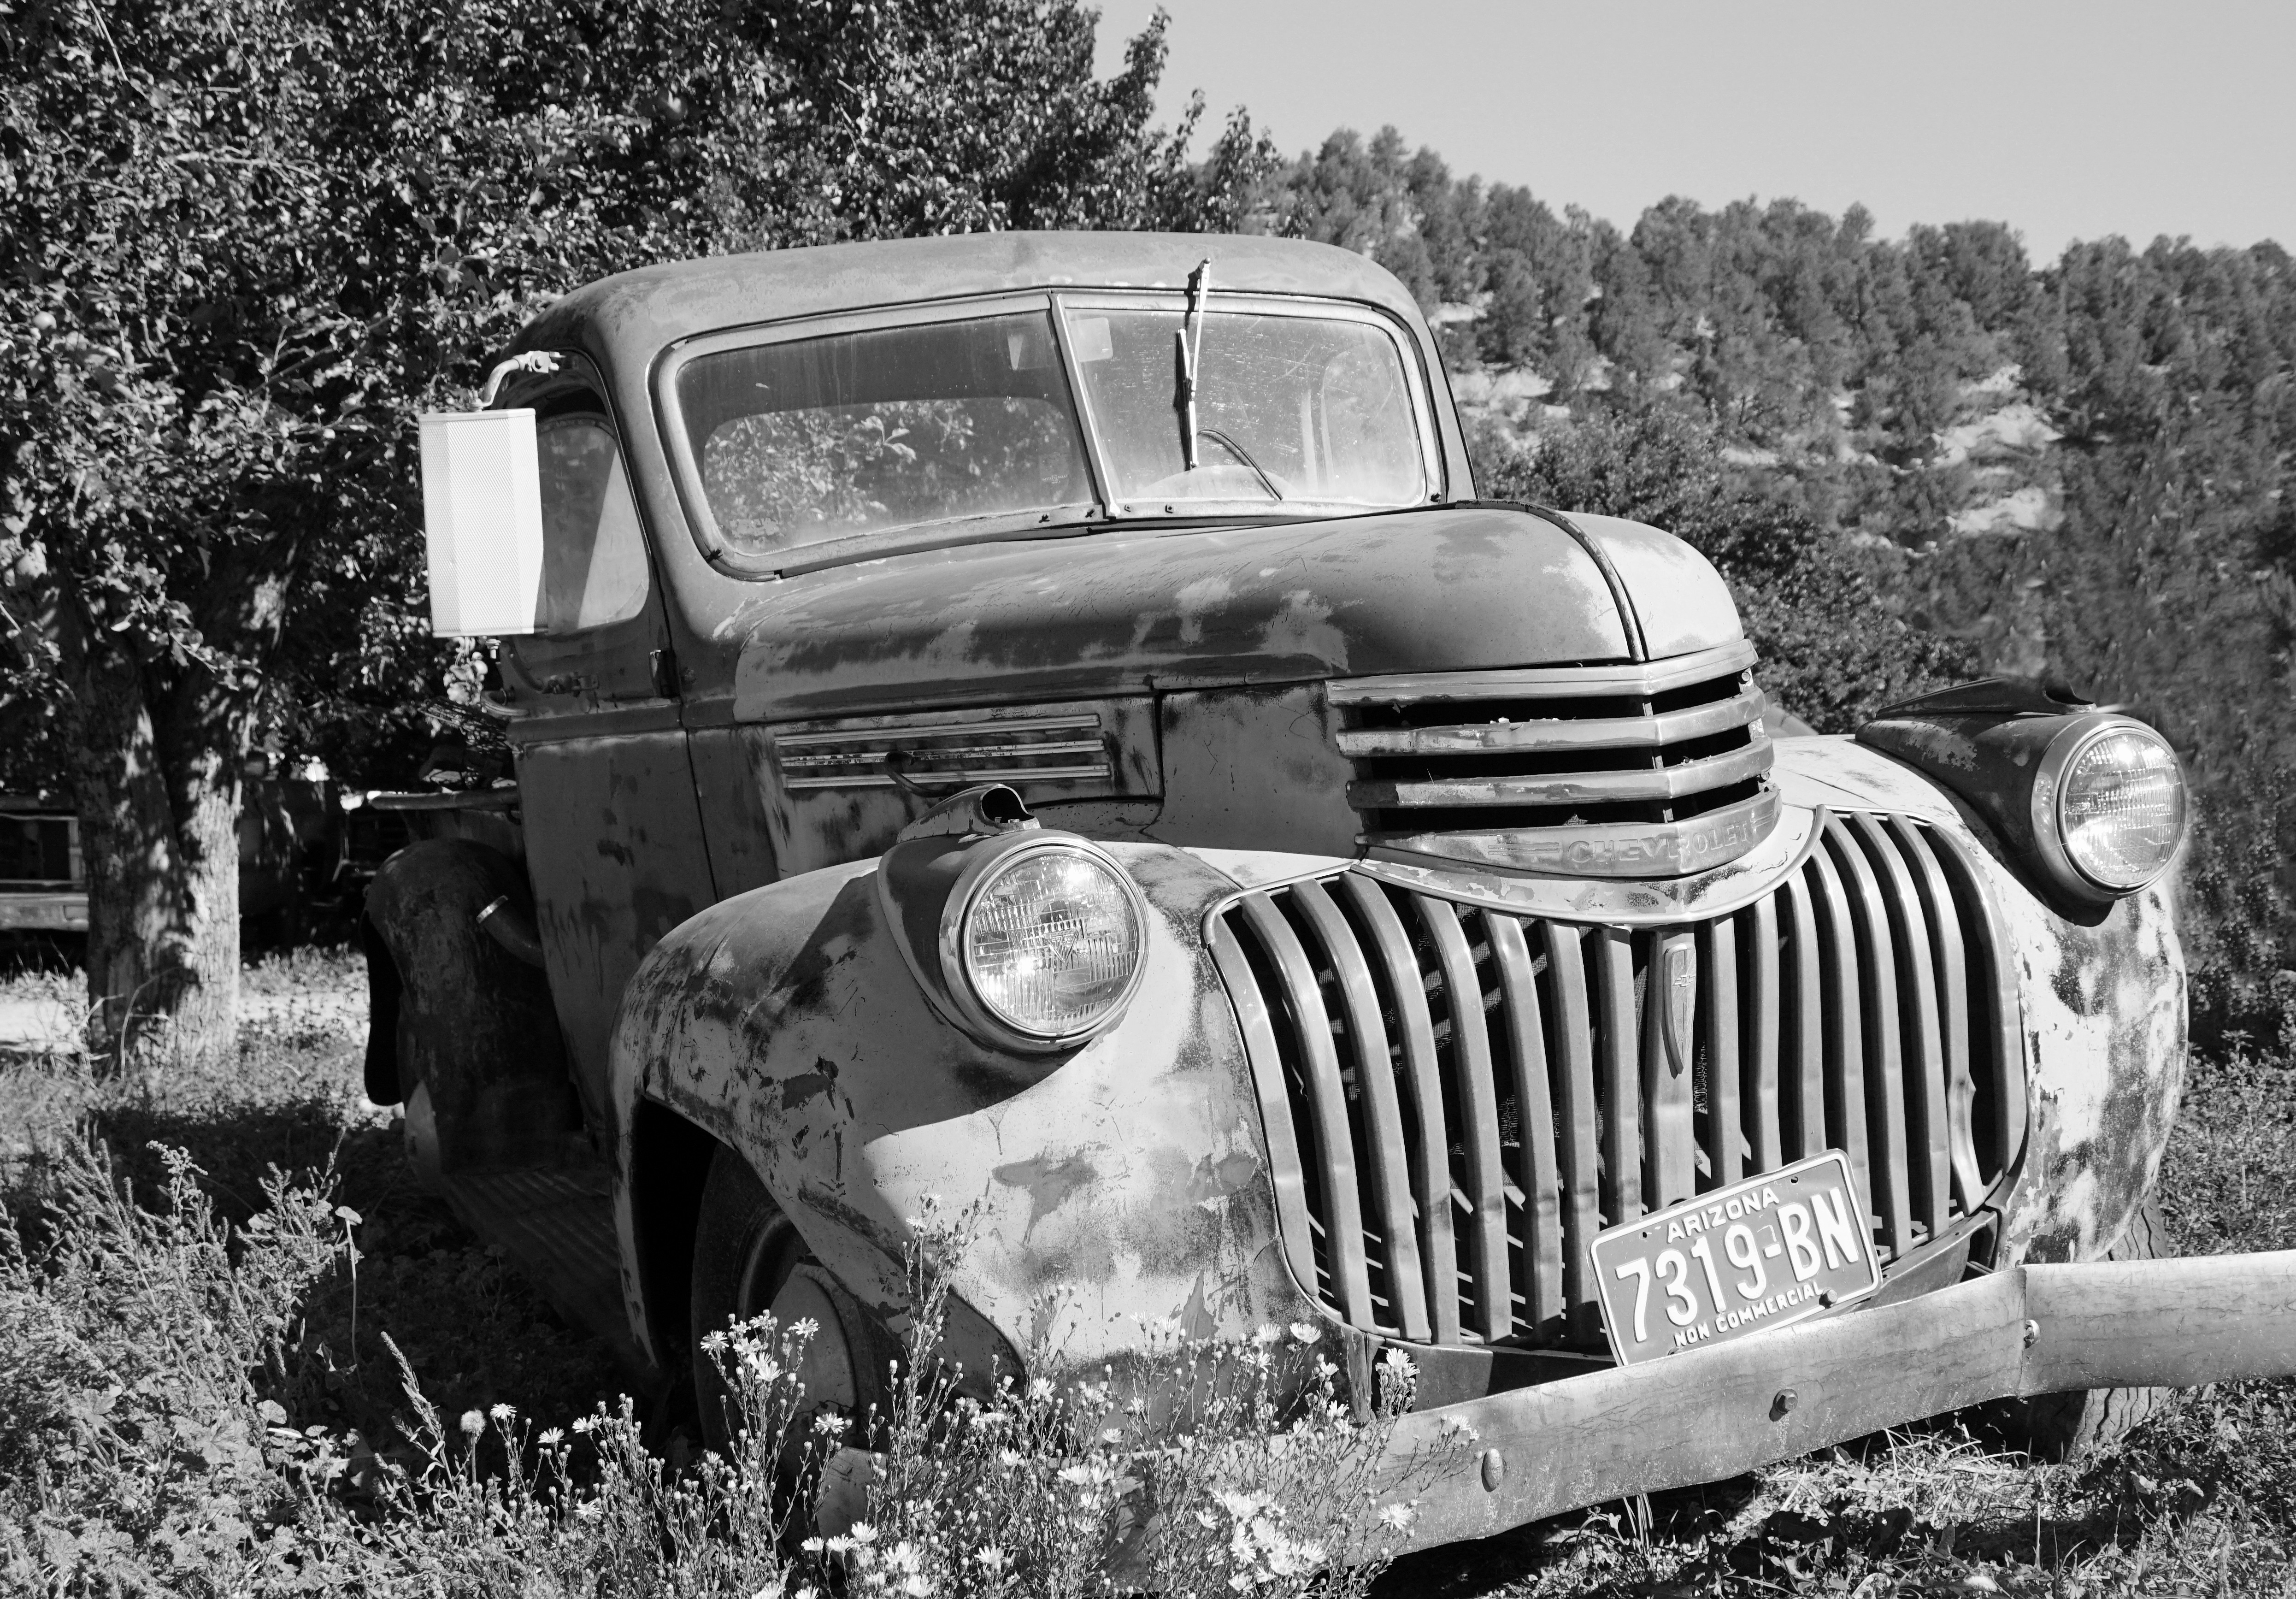
black and white, car, truck, vehicle, monochrome, motor vehicle, vintage car, classic, antique car, off road vehicle, land vehicle, monochrome photography, off roading